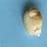
Maize quality: Bad